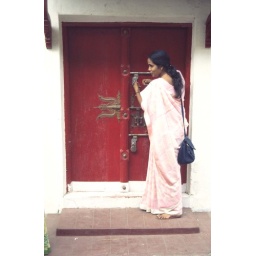
This pretty girl in pink lived behind this door with huge locks. Old Jewtown area, Kochi.